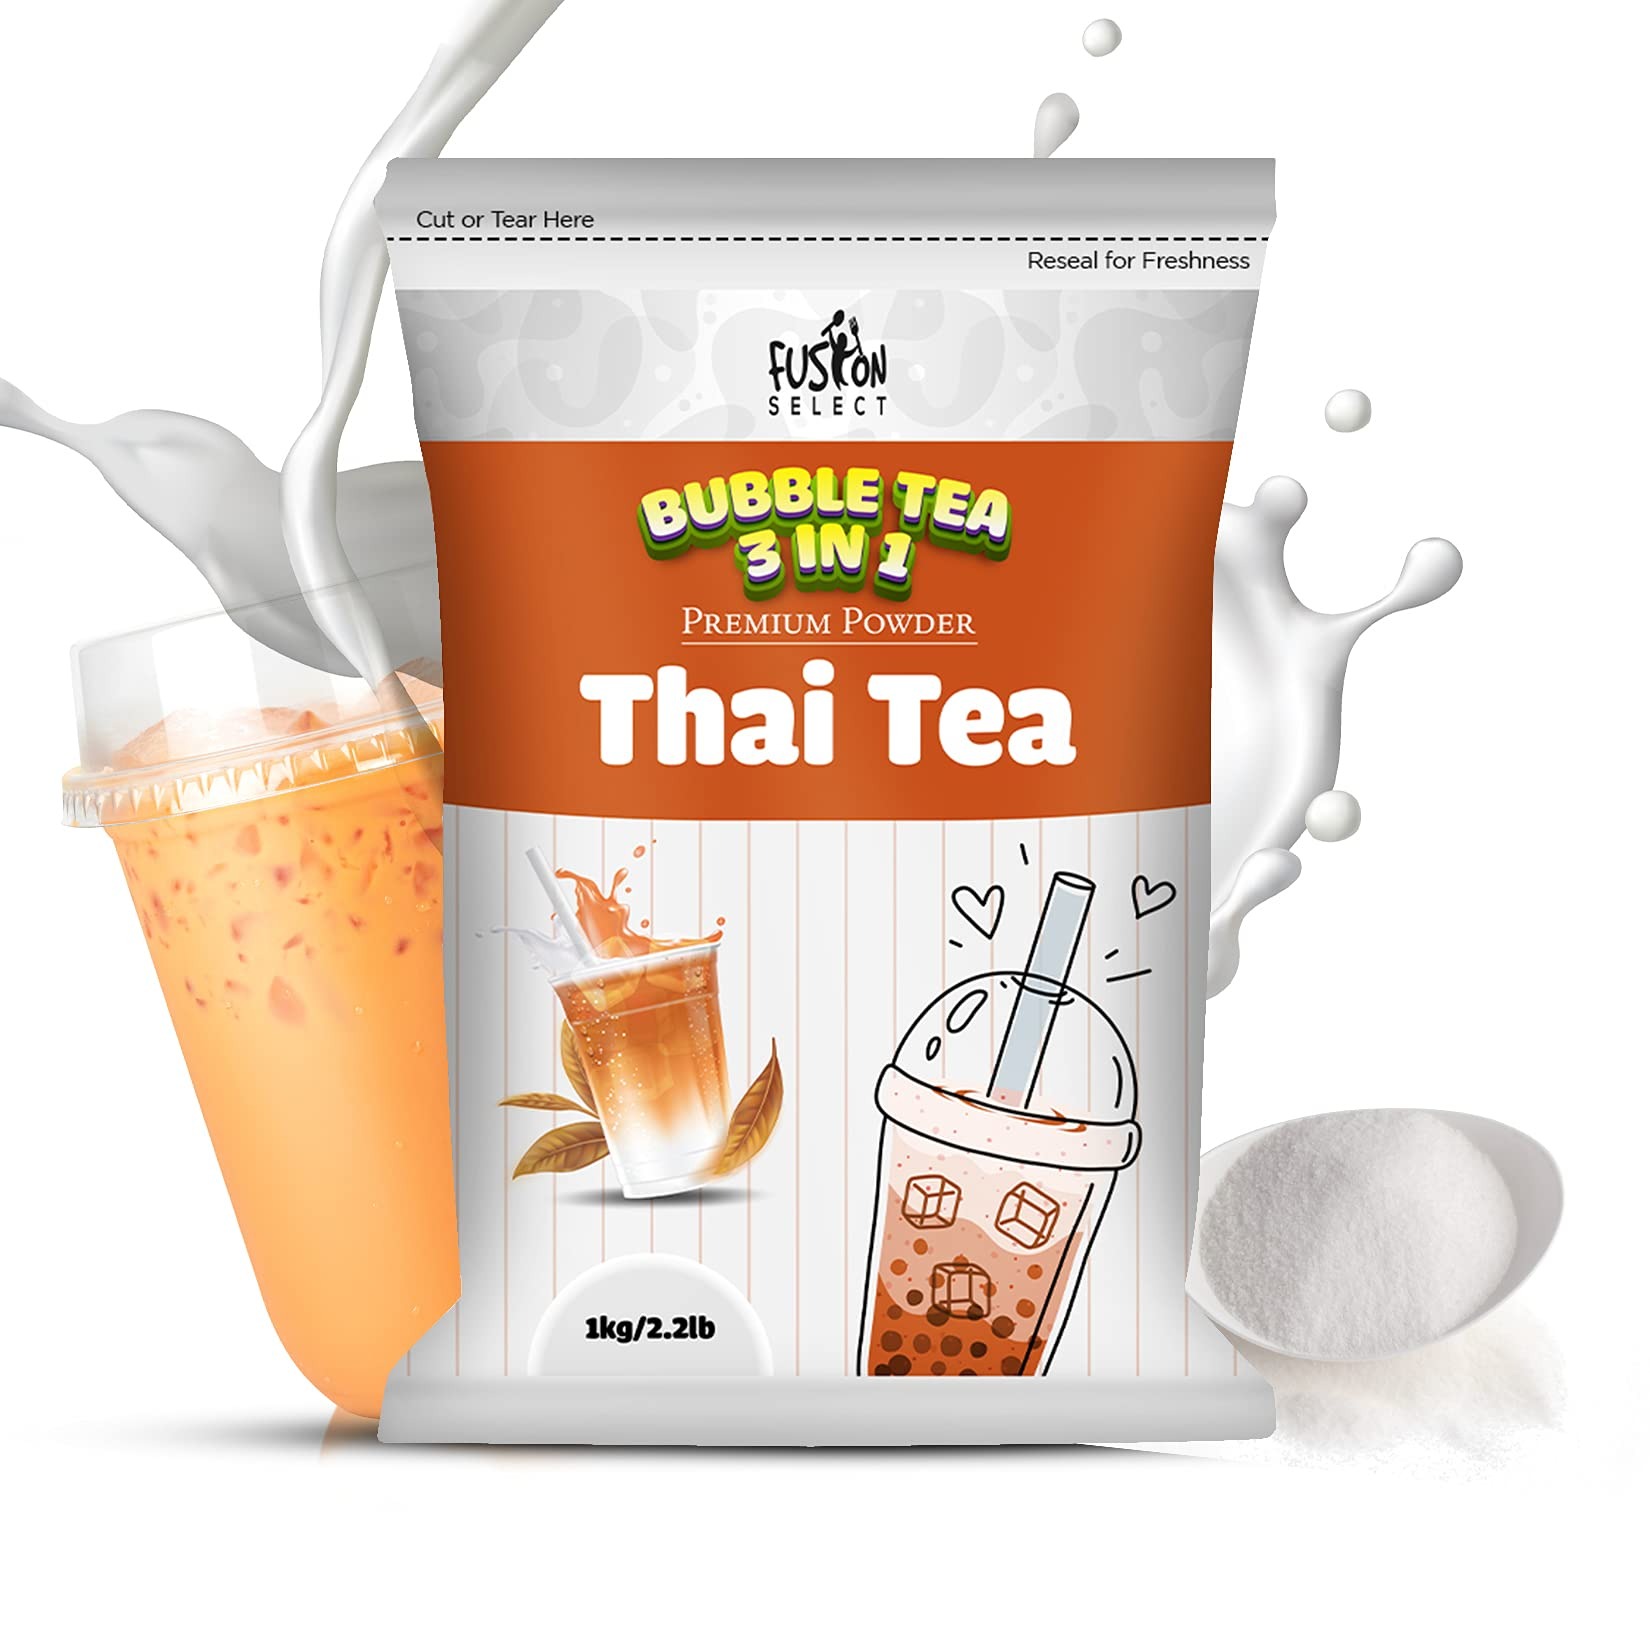
Item Name: Fusion Select 2.2lb Boba Tea Powder Thai Tea Mix Flavored 3-in-1 Drink Powder with Cream & Sugar - Instant Pre-Mixed Beverage for Hot or Cold Blends or Yummy Frappes Bubble Tea
Bullet Point 1: ✅ COMPLETE MILK TEA POWDER MIX - Make authentic bubble tea with our 3-in-1 milk tea powder. Each variety tea is a perfect blend of your favorite flavor, cream, and sugar to satisfy your cravings.
Bullet Point 2: ✅ THE BEST FLAVORS - Not sure what choice of flavored tea you want to make? Our powdered tea beverages are available in honeydew, strawberry, mango, taro, milk tea, lychee, Thai tea, or coconut.
Bullet Point 3: ✅ SERVE IT HOW YOU LIKE IT - Our milk tea mix can be used to make hot and iced tea drinks or blended frappes and smoothies. Just add 5 ounces of water or milk for every 3 teaspoons of powder mixed.
Bullet Point 4: ✅ GREAT FOR ALL OCASSIONS: Birthdays, Mothers Day, Fathers Day, Office, Military and others. boba to jelly, you can let guests add the ingredients they desire.
Bullet Point 5: ✅ A SCRUMPTIOUS GIFT - Know a friend or someone in the family with a boba tea craze? They'll appreciate a pack of our boba milk tea mix so they can conveniently make their own drinks at home.
Product Description: Fusion Select 3in1 Milk Tea Powder for Bubble Tea Boba Tea
Value: 35.2
Unit: Ounce

Price: 21.49